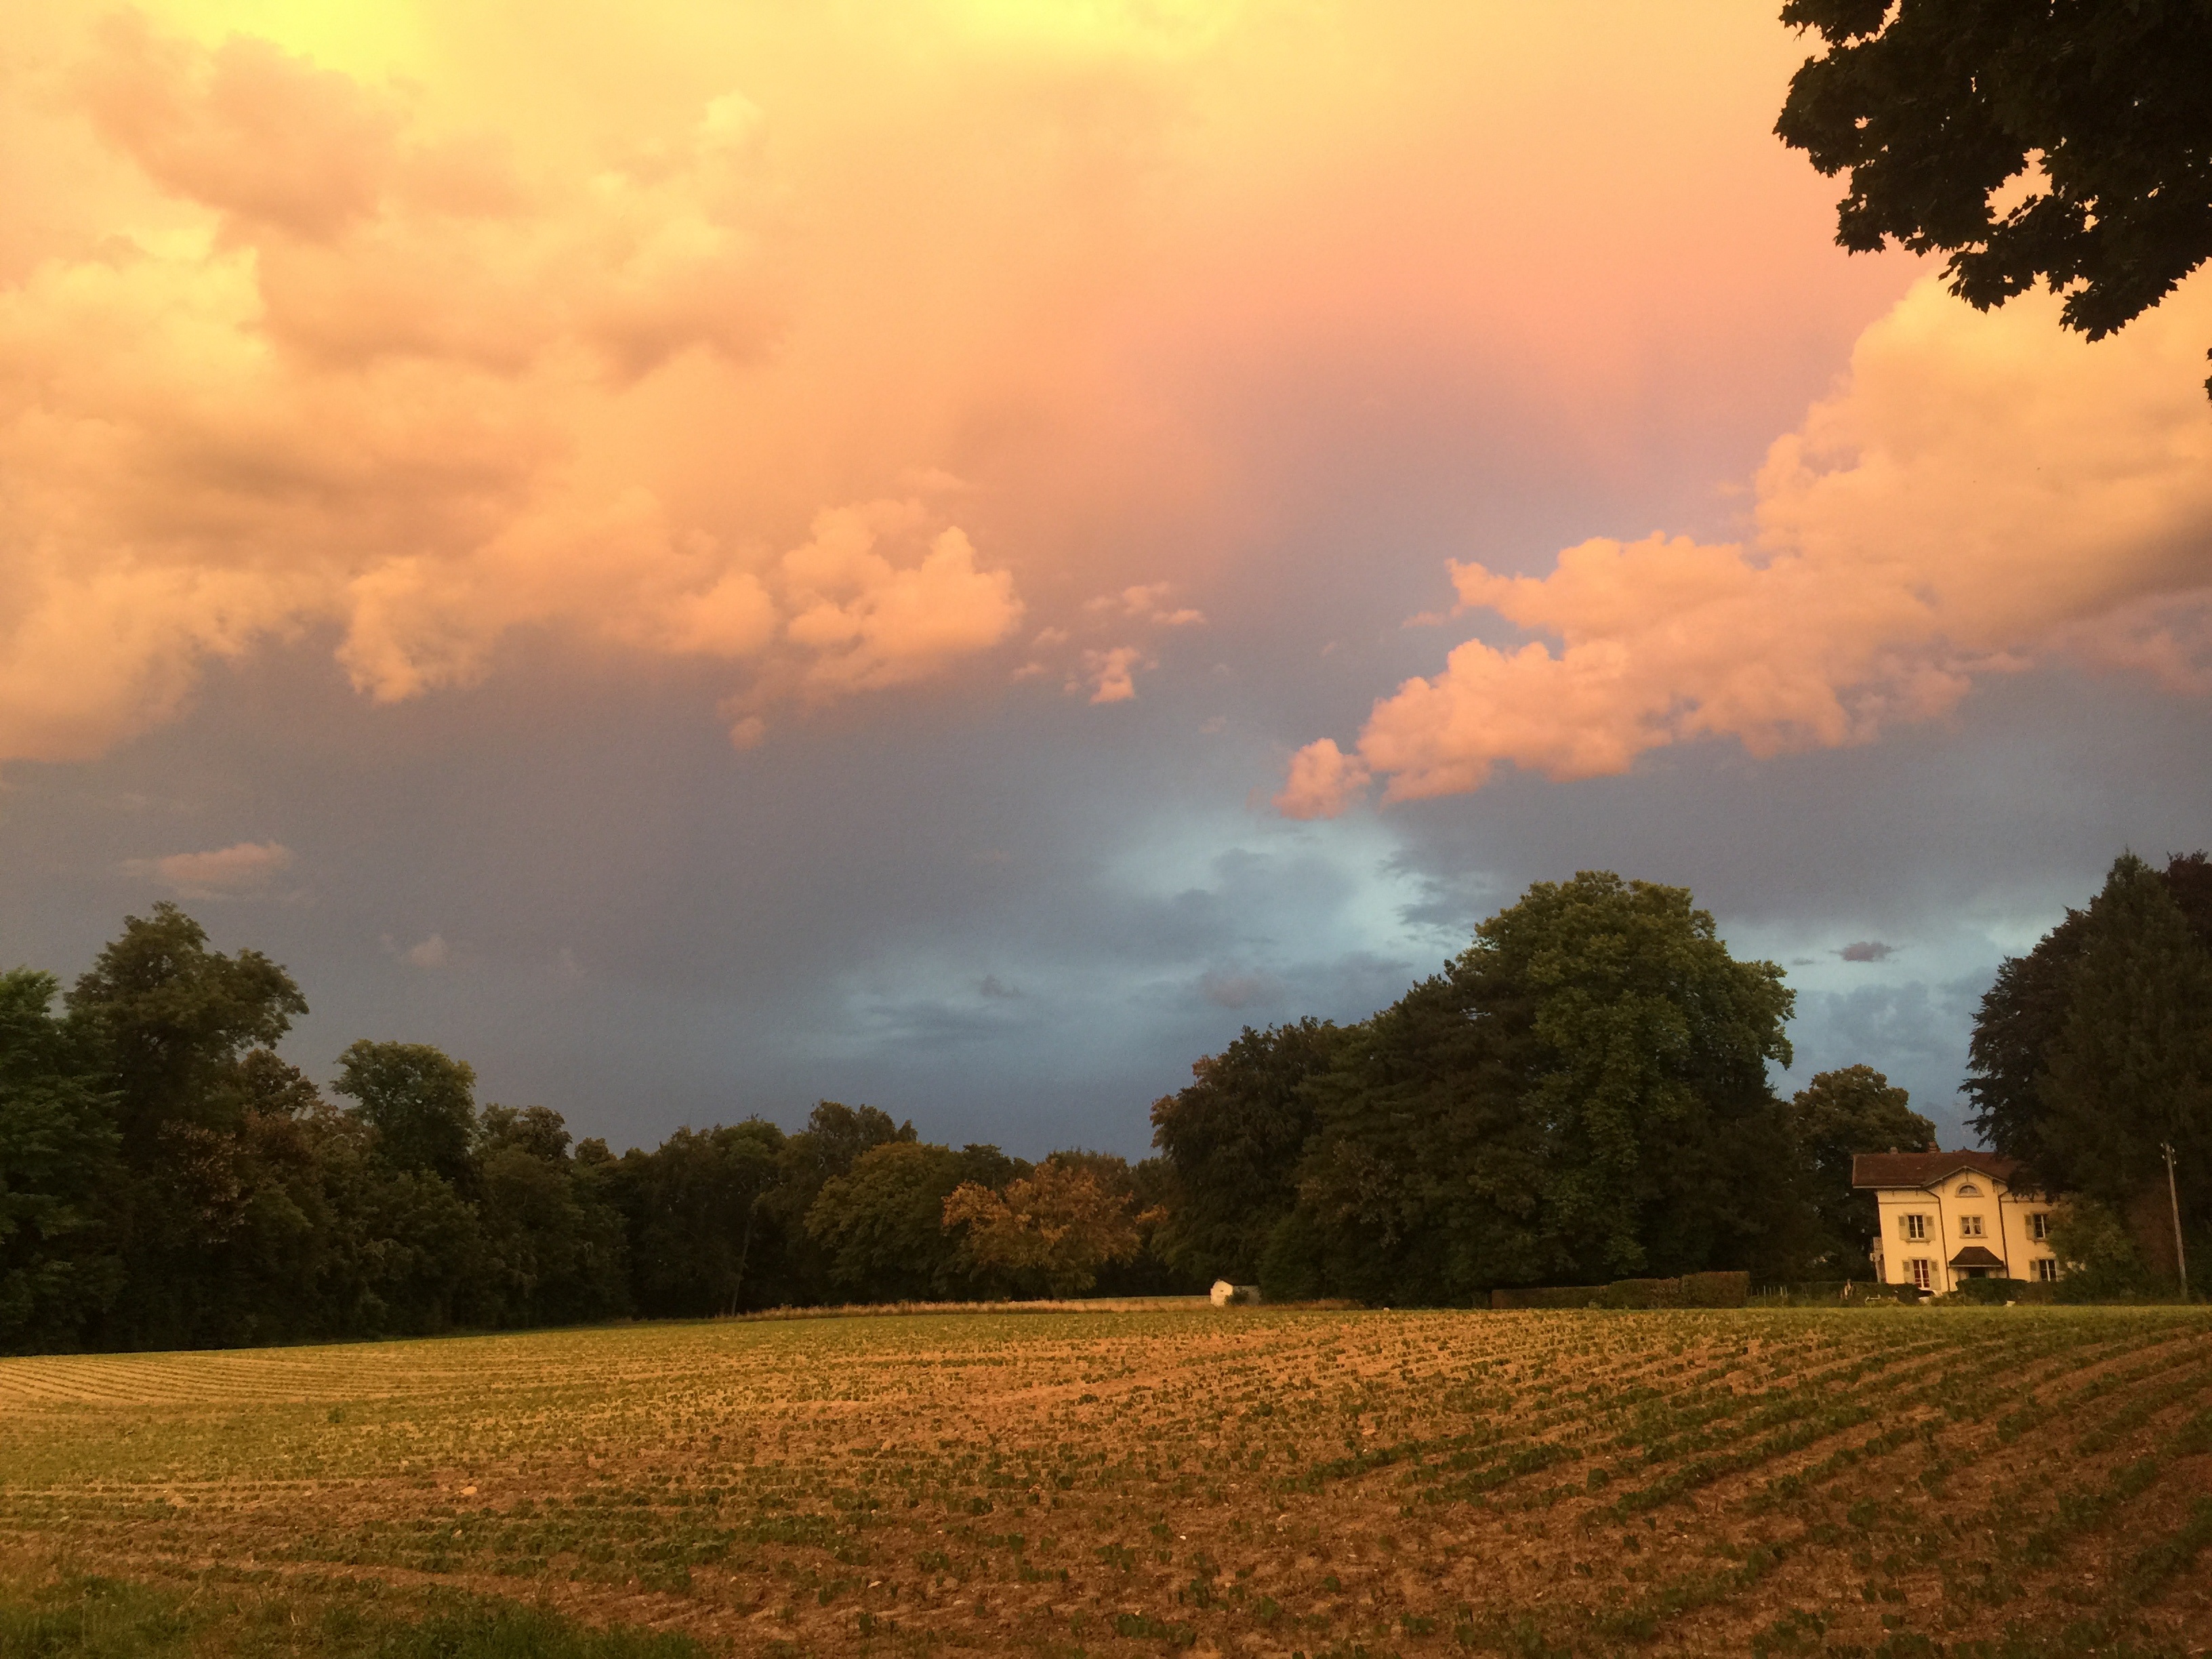
landscape, tree, nature, grass, horizon, light, cloud, plant, sky, sun, sunrise, sunset, field, meadow, prairie, sunlight, cloudy, morning, rain, leaf, hill, flower, dawn, summer, dusk, evening, autumn, storm, agriculture, plain, grassland, rolle, rural area, storm clouds, meteorological phenomenon, atmospheric phenomenon, woody plant